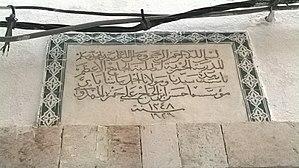
La médina de Tunis مدينة تونس العتيقة
La médersa Hamzia est l'une des médersas de la médina de Tunis. Elle est construite au XXᵉ siècle par un riche bourgeois pour loger les étudiants de la Zitouna originaires de la ville de Mahdia.